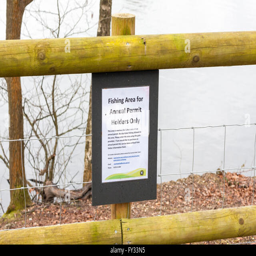
a sign on a fence displaying a message